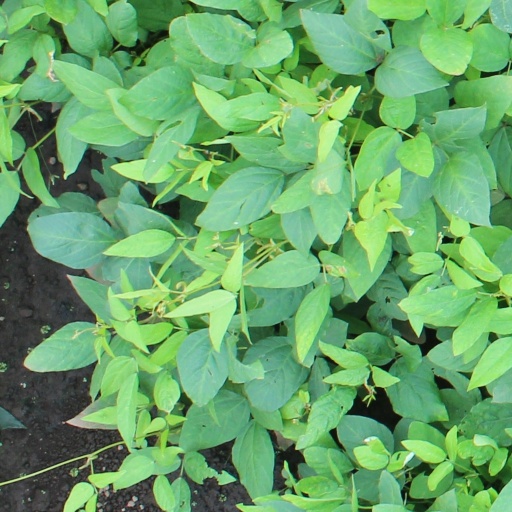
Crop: soybean